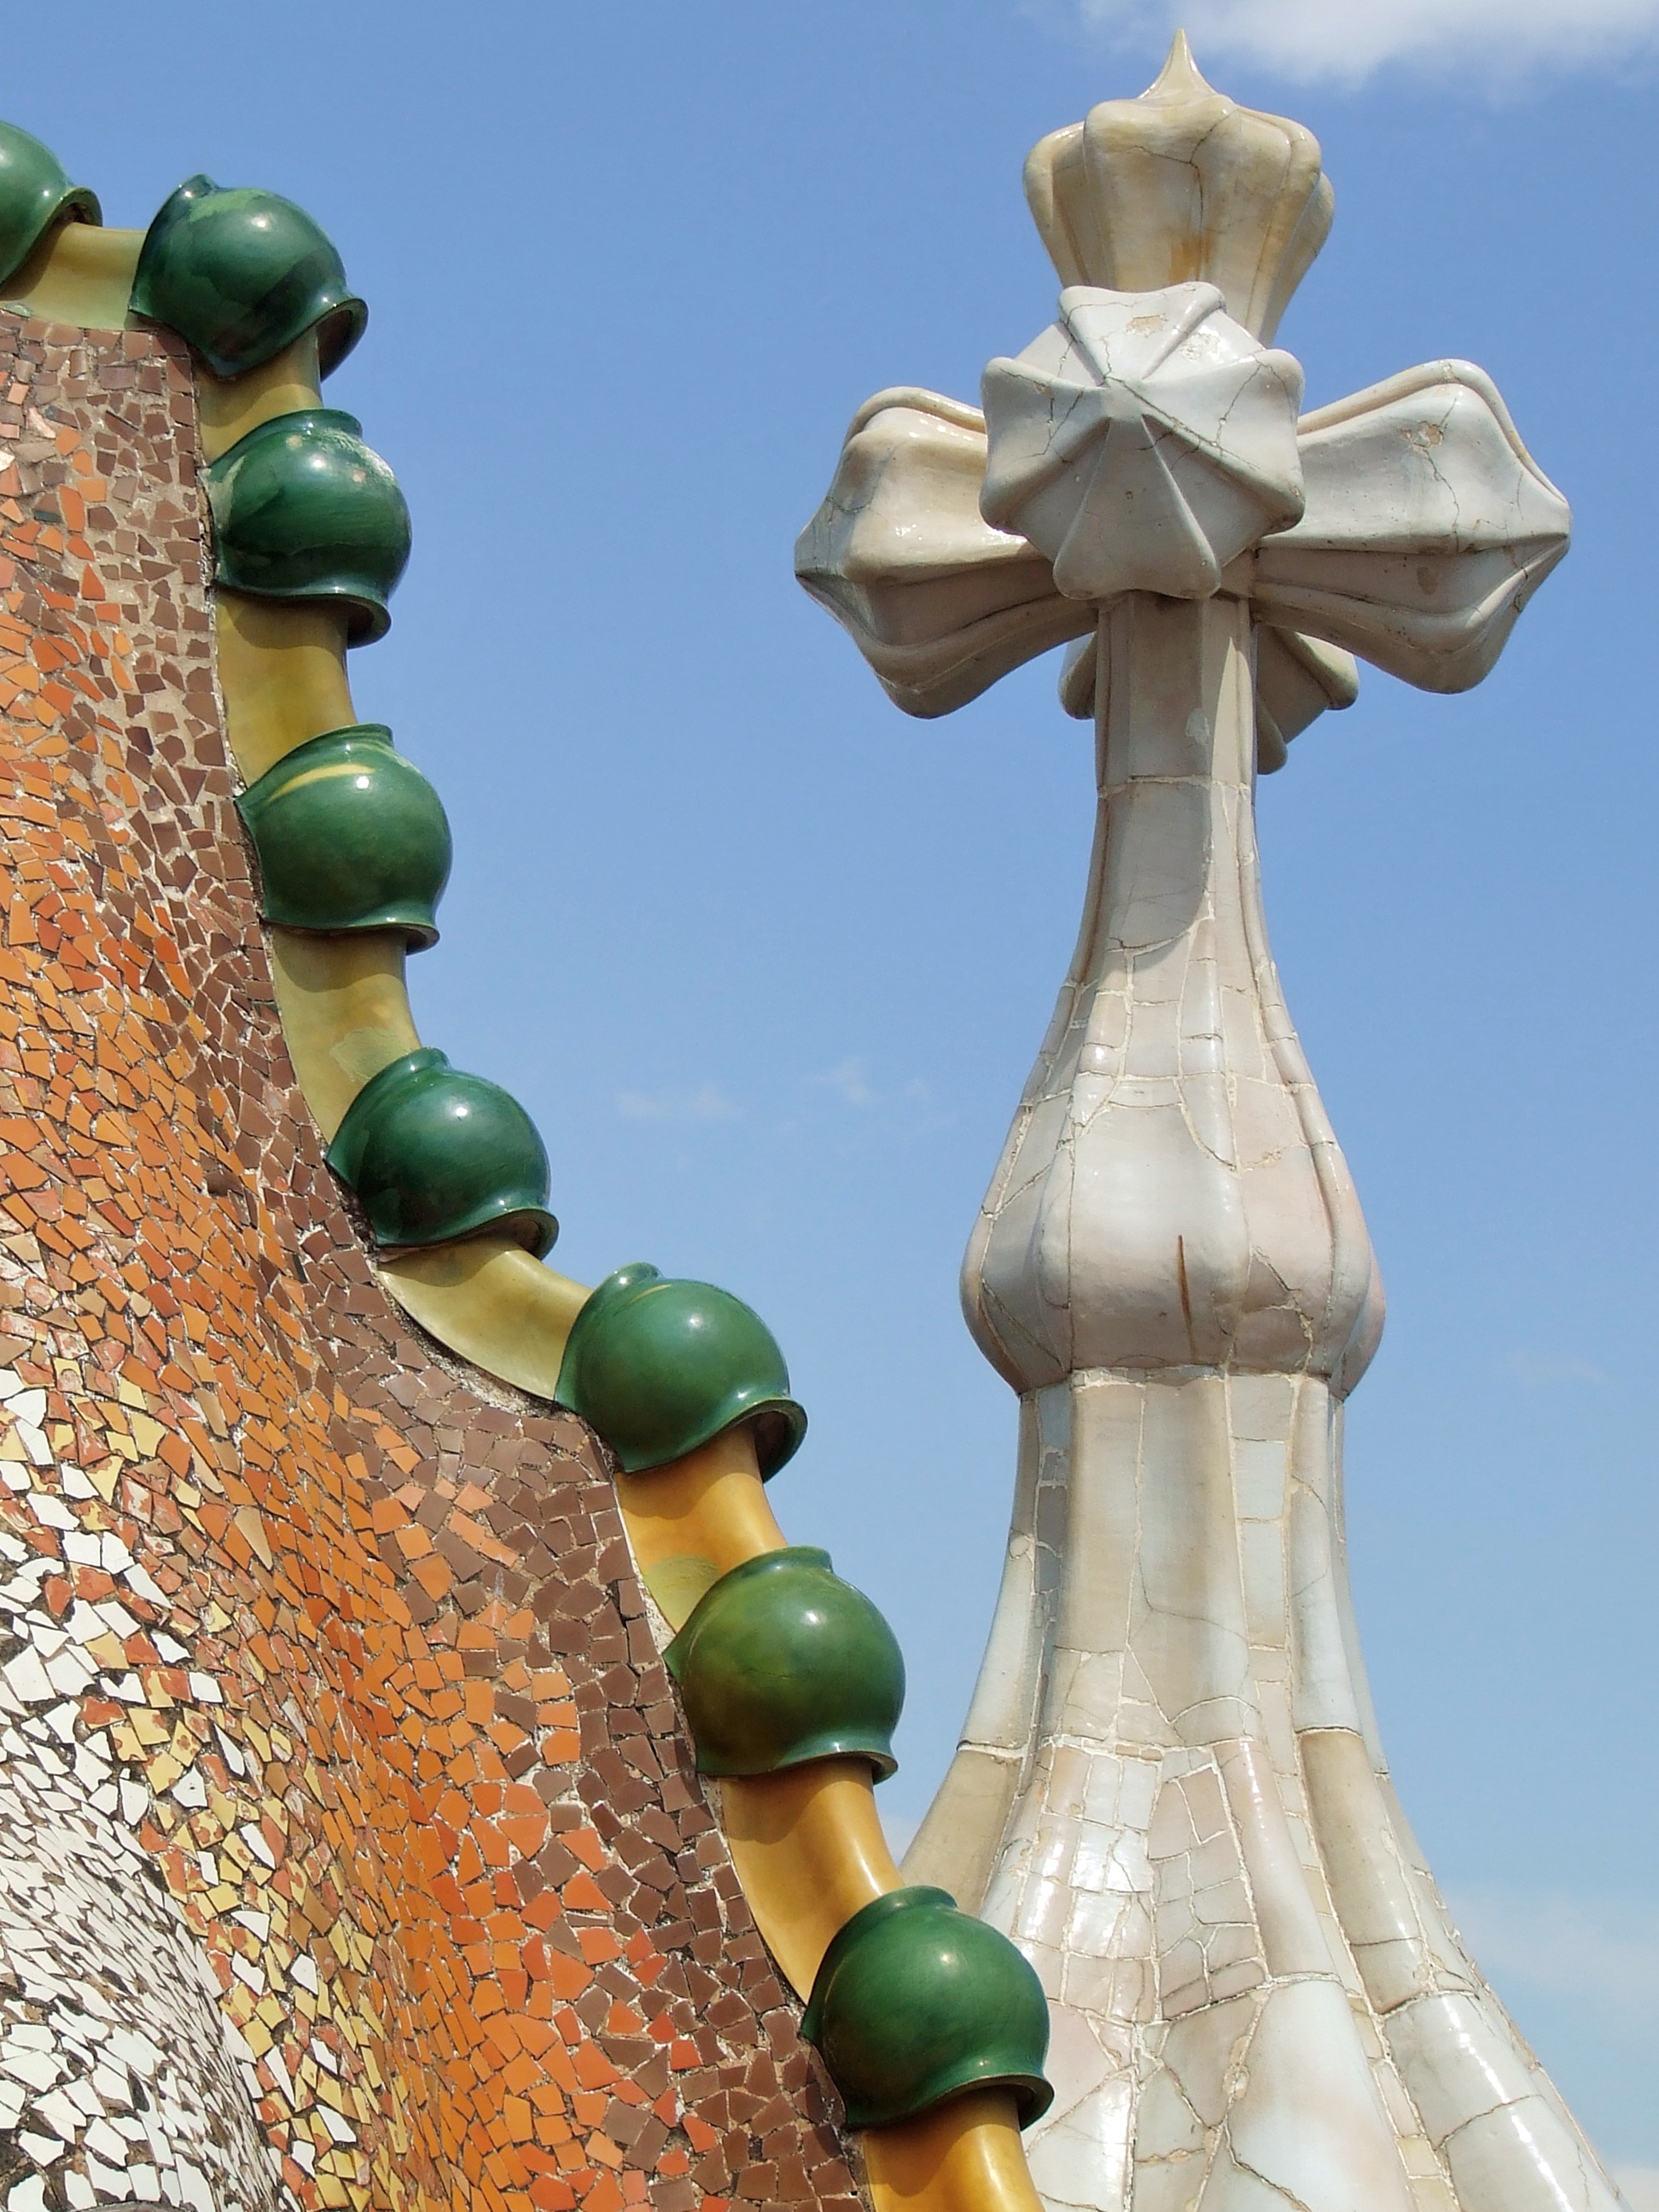
architecture, plant, flower, roof, rooftop, building, statue, green, landmark, tile, barcelona, sculpture, art, spain, mosaic, catalonia, gaudi, spanish, nouveau, antoni, modernist, casa batll, flowering plant, catalan, casa batllo